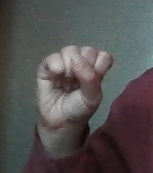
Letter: saad